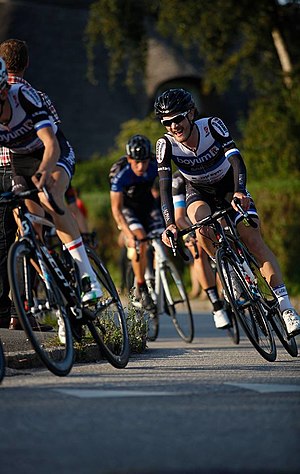
Hammel Cykle Klub / U19 og U23
Cykelløb i 2015. Foto: Uggi Kaldan.
Løb1
Hammel Cykle Klub er en dansk amatørcykelklub i Hammel. Klubben har eksisteret siden 10. oktober 1974. Klubben er grundlagt af Bill Sejr Nielsen. Hammel Cykle Klub har 280 medlemmer. Børn og unge afdelingen består af 70 børn, hvoraf de 25 kører med licens. Klubbens voksenafdeling består af 210 medlemmer, hvor de 34 kører med licens.